Edwin Edwards

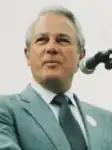
Edwards in 1986

Edwin Washington Edwards (August 7, 1927 – July 12, 2021) was an American politician who served as the U.S. representative for from 1965 to 1972 and as the 50th governor of Louisiana for four terms (1972–1980, 1984–1988, and 1992–1996). A member of the Democratic Party, he served twice as many elected terms as any other Louisiana chief executive. He served a total of almost 16 years in gubernatorial office, which at 5,784 days is the sixth-longest such tenure in post-Constitutional U.S. history.